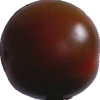
Label: tomato_maroon